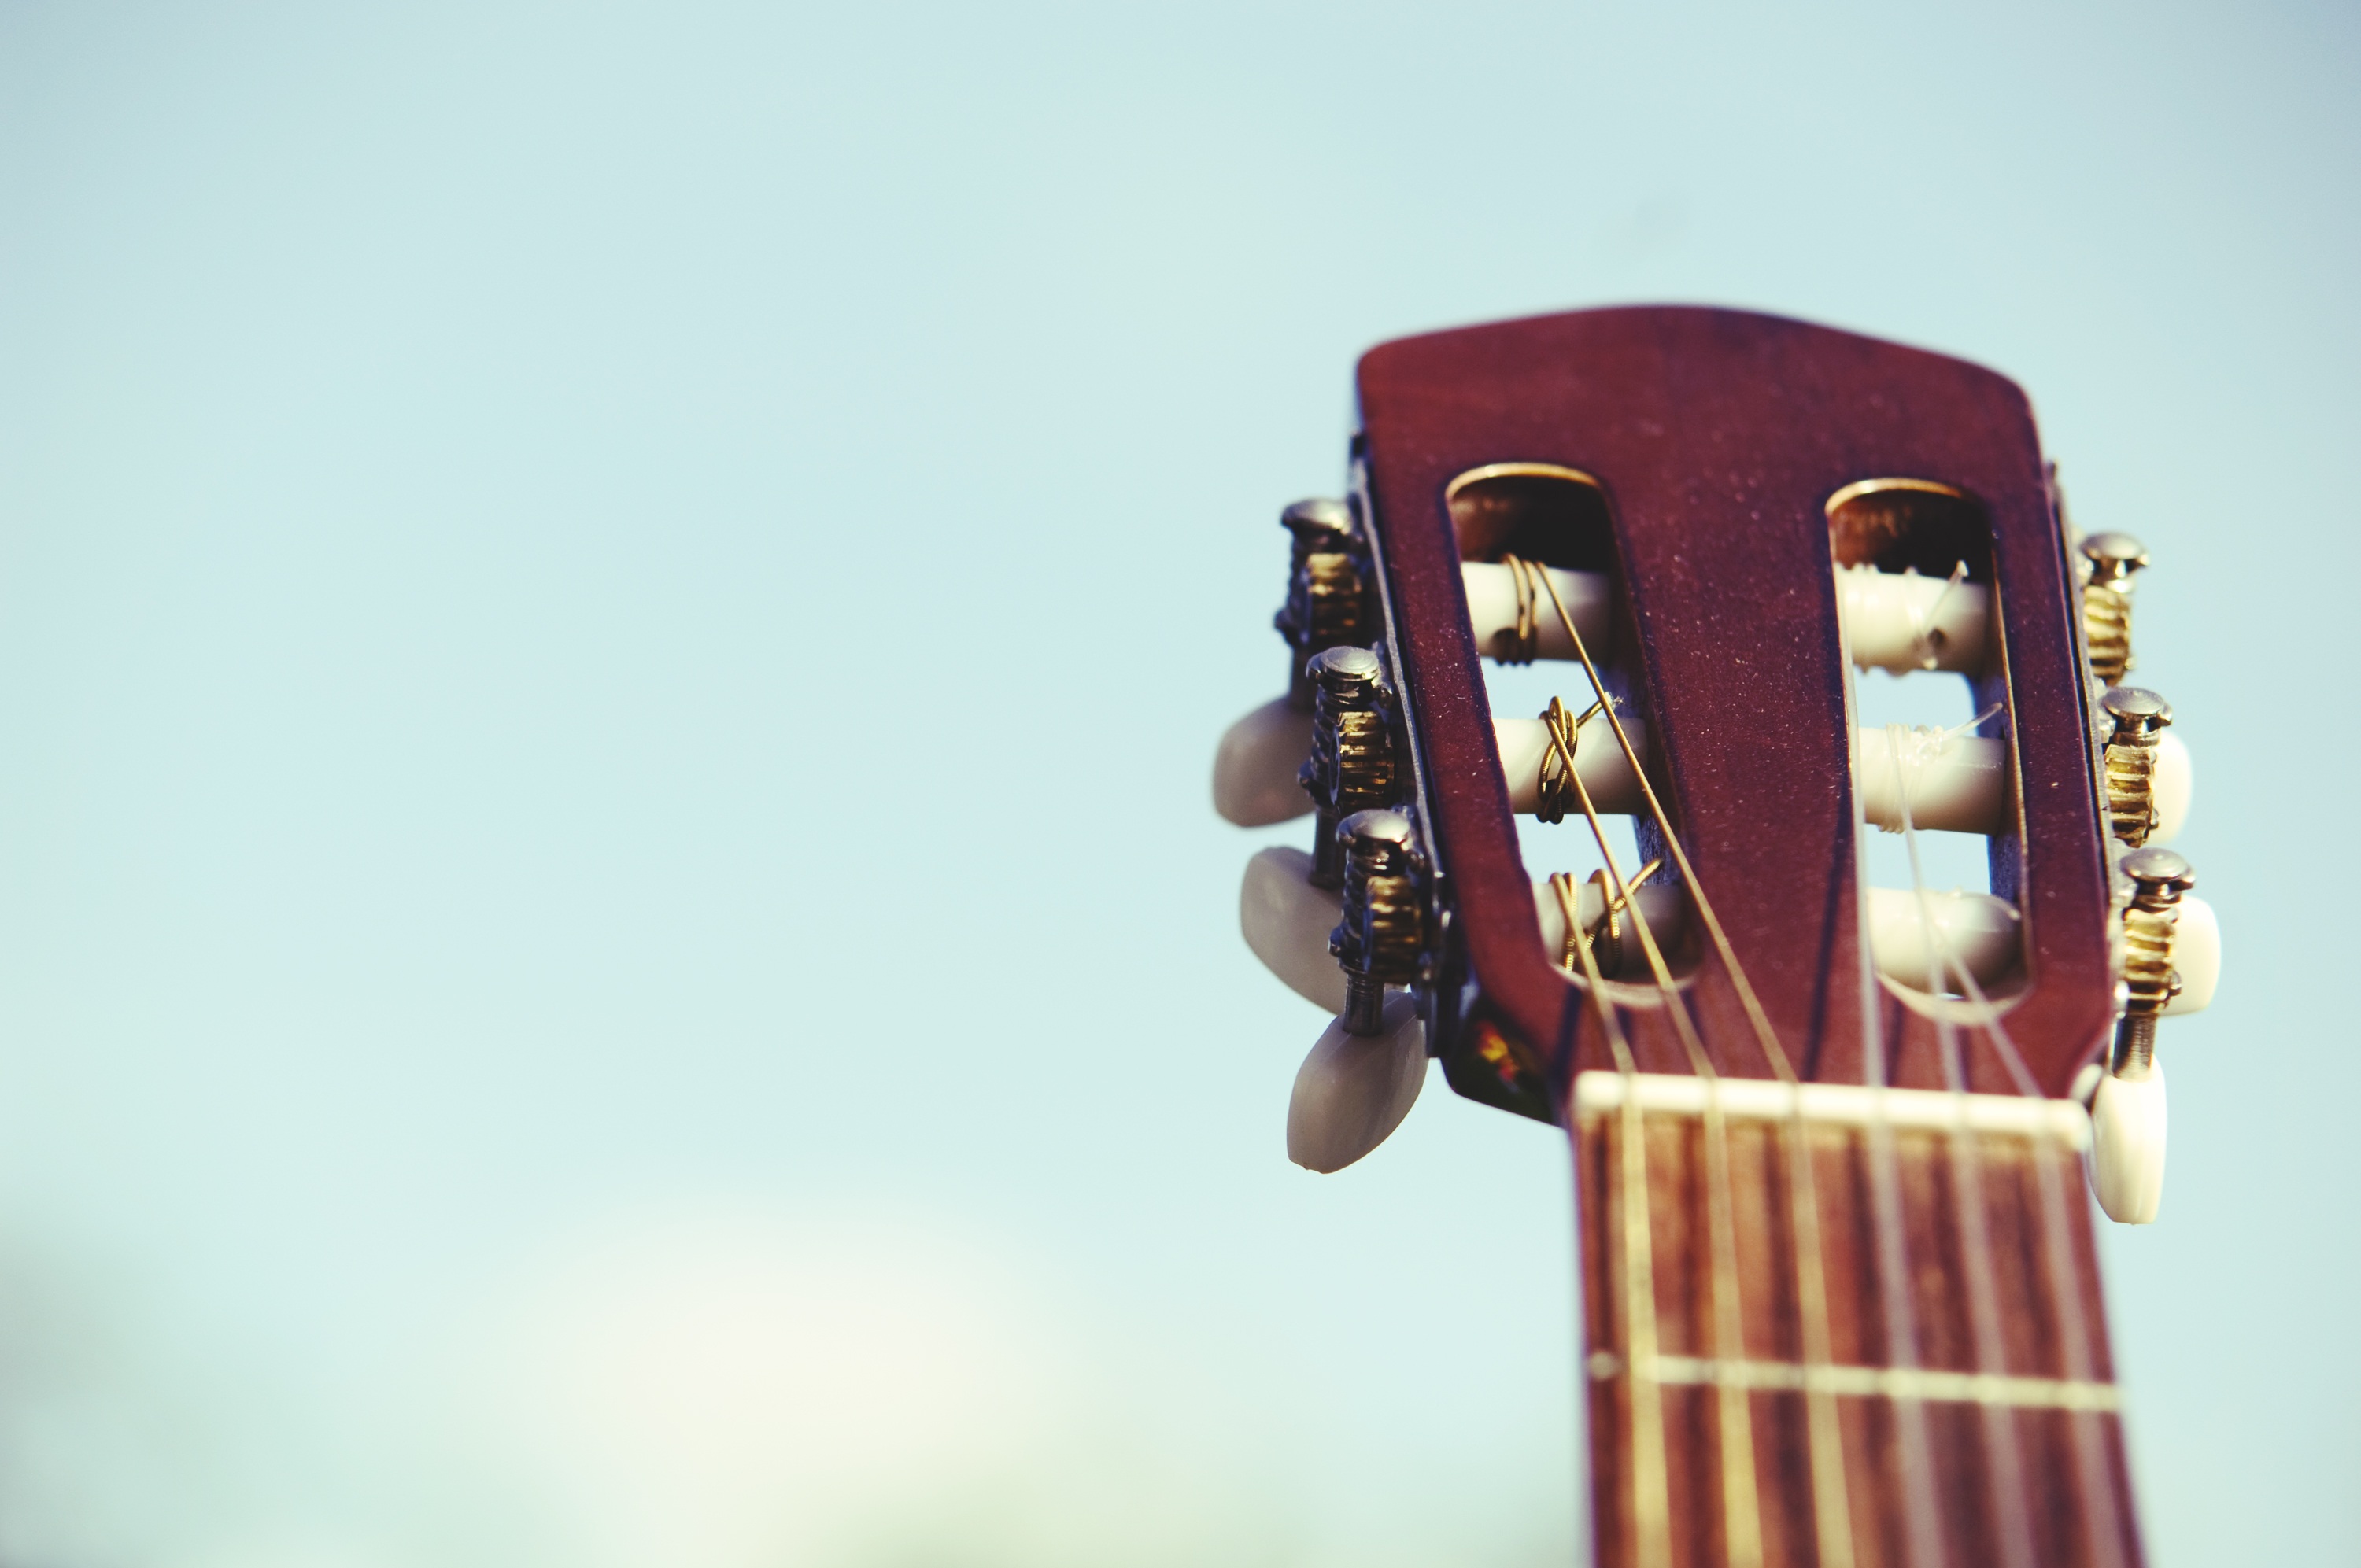
music, sky, guitar, acoustic guitar, instrument, leisure, close, musical instrument, neck, musical, sound, bass guitar, string instrument, plucked string instruments